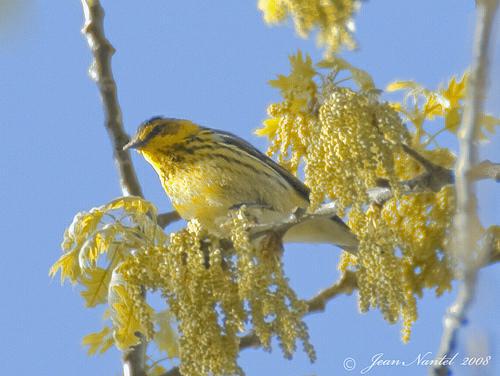
A photo of a cape may warbler